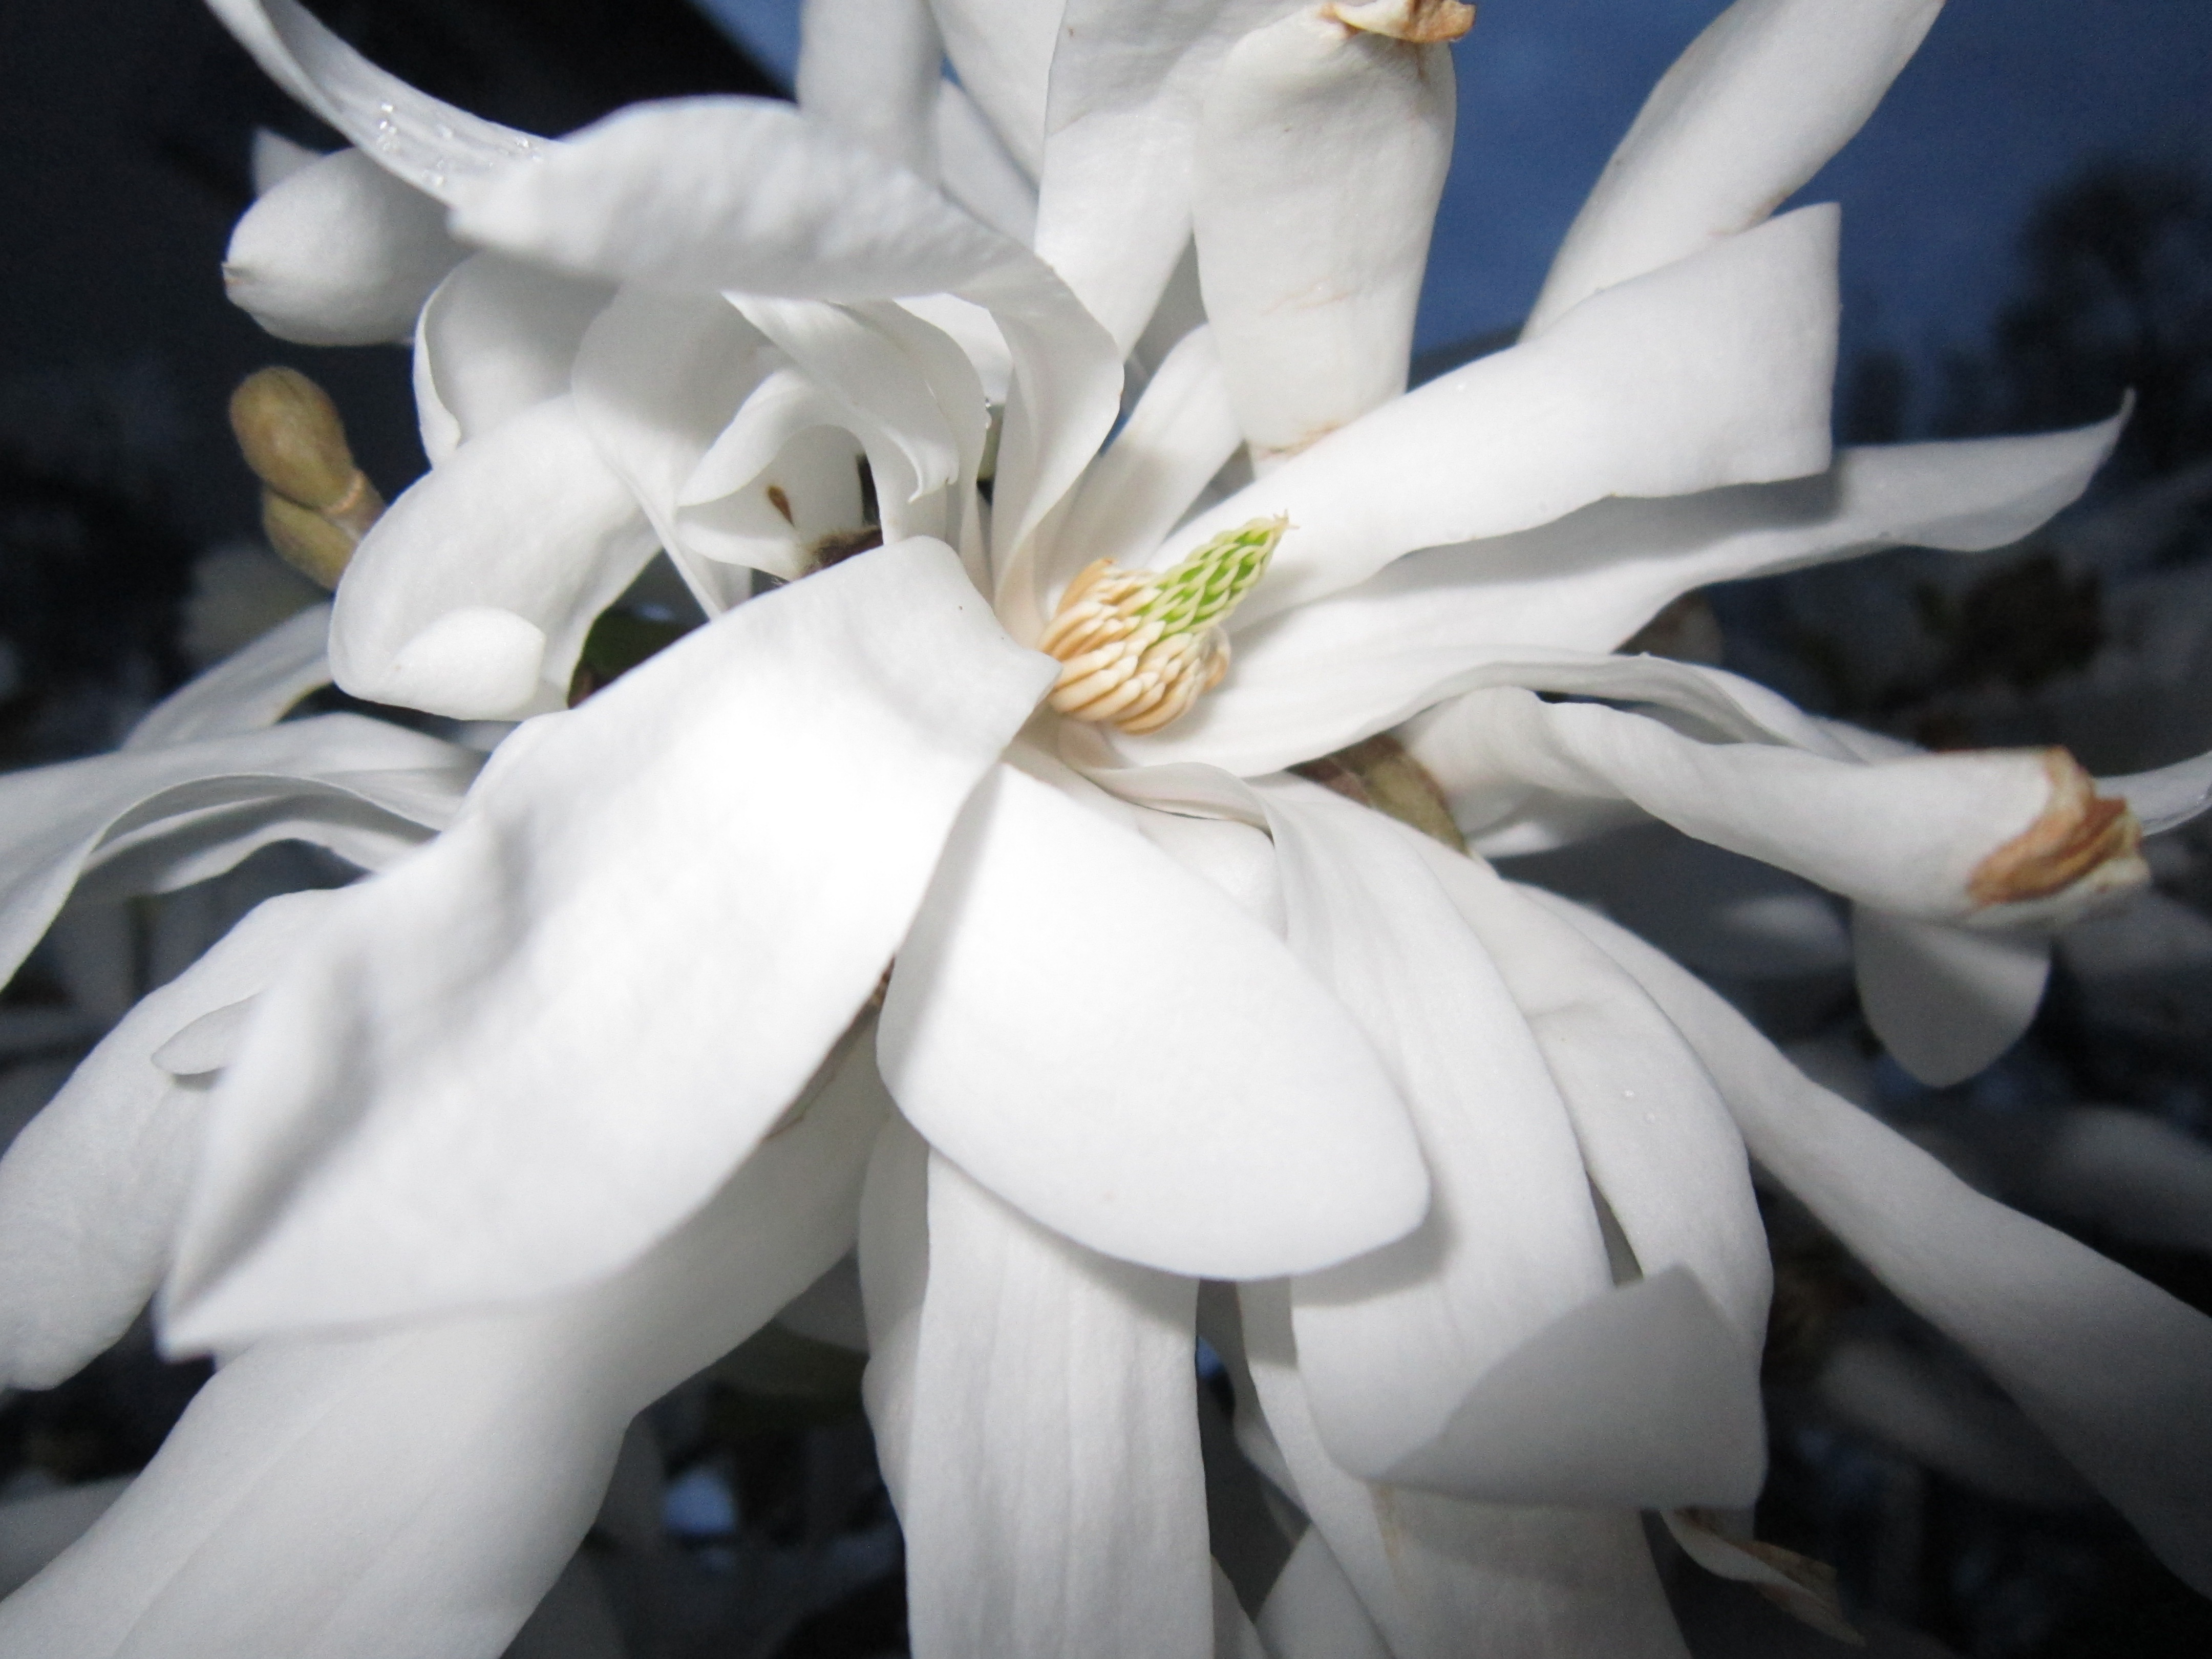
blossom, light, plant, white, night, flower, petal, bloom, dark, spring, botany, close, flora, close up, hidden, surprise, macro photography, white blossom, flowering plant, land plant